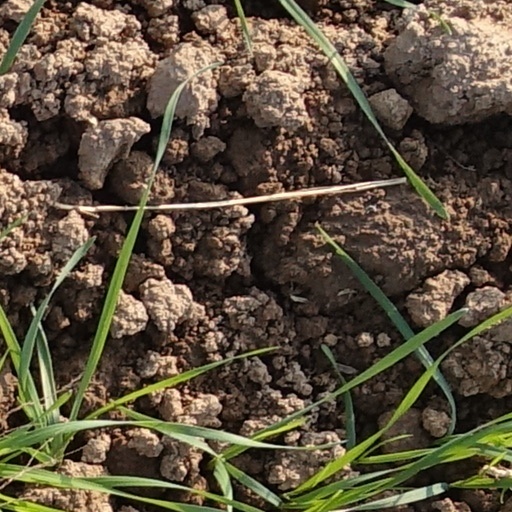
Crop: wheat